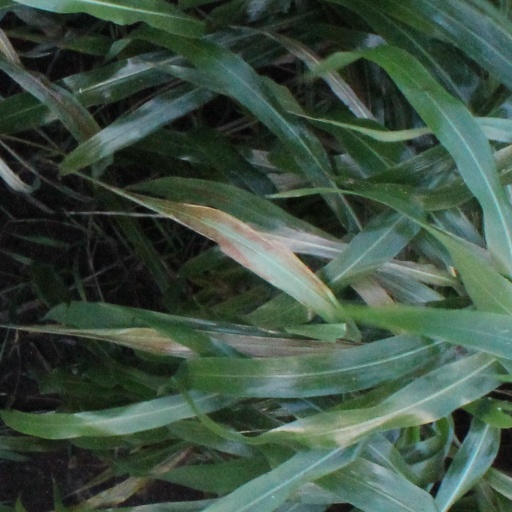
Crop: sorghum